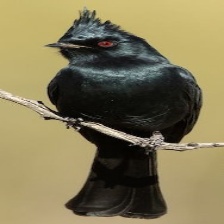
Species: PHAINOPEPLA
Scientific name: PHAINOPEPLA NITENS